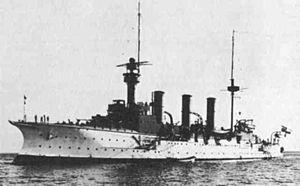
La classe Victoria Louise fut la dernière classe de croiseur protégé construite par la marine impériale allemande.
Le SMS Vineta est un bateau de guerre de la Marine impériale allemande. C'est le quatrième navire de la classe Victoria Louise qui comprenait cinq croiseurs protégés. Mis à l'eau en 1897, il a été rayé des cadres en 1919.